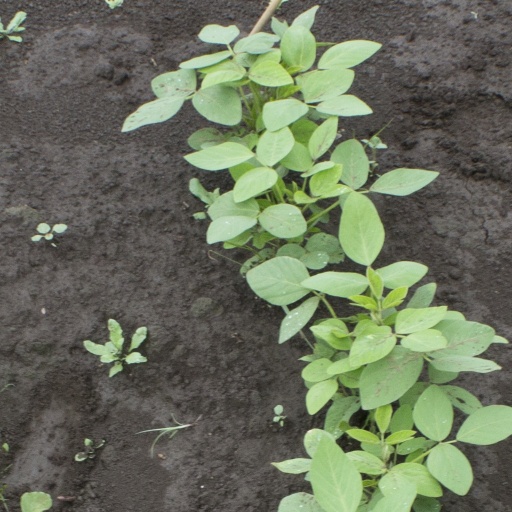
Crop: soybean